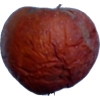
Label: apples